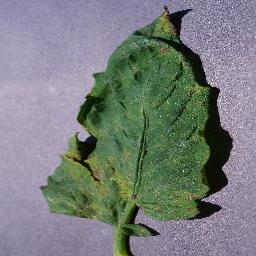
Label: Tomato___Septoria_leaf_spot